Mihail Sadoveanu

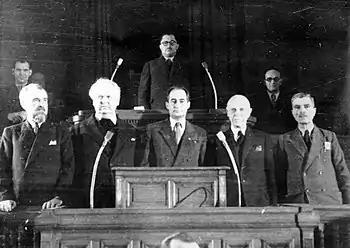
The collective Romanian Presidency in 1948. From left: Ștefan Voitec, Sadoveanu, Gheorghe Stere, Constantin Ion Parhon, Ion Niculi

After the Soviet-backed advent of the Communist system in Romania, Sadoveanu supported the new authorities, and turned from his own version of Realism to officially-endorsed Socialist realism ("see Socialist realism in Romania"). This was also the start of his association with the Soviet-sponsored Romanian Society for Friendship with the Soviet Union (ARLUS), which was led by biologist and physician Constantin Ion Parhon. Having served as a host to official Soviet envoys Andrey Vyshinsky and Vladimir Kemenov during their late 1944 visits, he soon after became president of the ARLUS "Literary and Philosophical Section" (seconded by Mihai Ralea and Perpessicius). In February 1945, he joined Parhon, Enescu, linguist Alexandru Rosetti, composer George Enescu, biologist Traian Săvulescu and mathematician Dimitrie Pompeiu in a protest against the cultural policies of Premier Nicolae Rădescu and his cabinet, one in a series of moves to discredit the non-communist Rădescu and make him leave power. With Ion Pas, Gala Galaction, Horia Deleanu, Octav Livezeanu and N. D. Cocea, Sadoveanu edited the association's weekly literary magazine "Veac Nou" after June 1946.